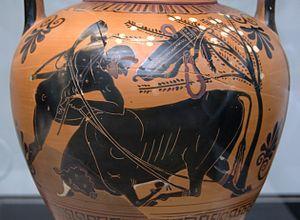
Héraclès enchaînant le taureau de Crète aux pattes arrière. Amphore attique à figures noires, v. 510 av. J.-C. Provenance
La céramique attique à figures noires désigne une production de céramique d'Athènes et de sa région, entre le début du VIIᵉ siècle et la fin du VIᵉ siècle av. J.-C..